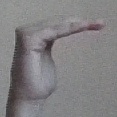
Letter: haa